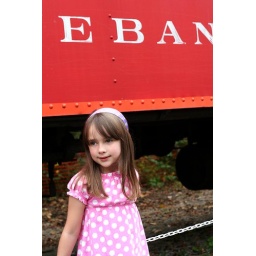
Loving the pink and red in this shot.